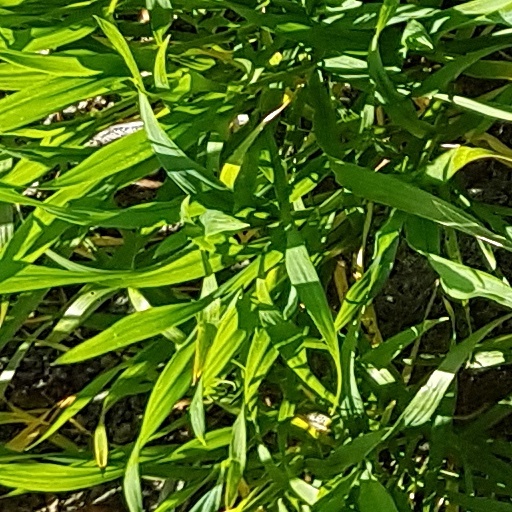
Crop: wheat